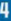
Number: 4